Acharya Chandana

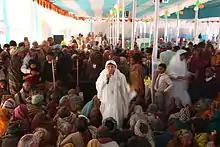
Relief Work at Veerayatan, Kutch

In 1982, Chandana was instrumental in the design and development of the Brahmi Kala Mandiram art museum. (BKM).